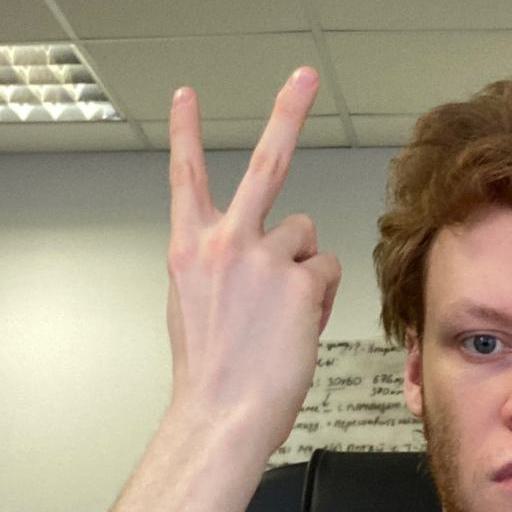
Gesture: peace_inverted